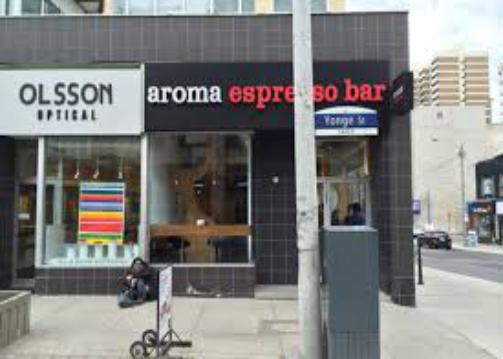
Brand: Aroma Espresso Bar
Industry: Food